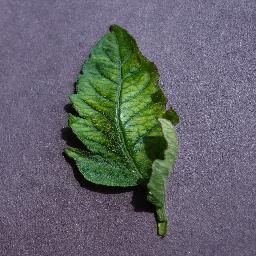
Label: Tomato___Tomato_mosaic_virus